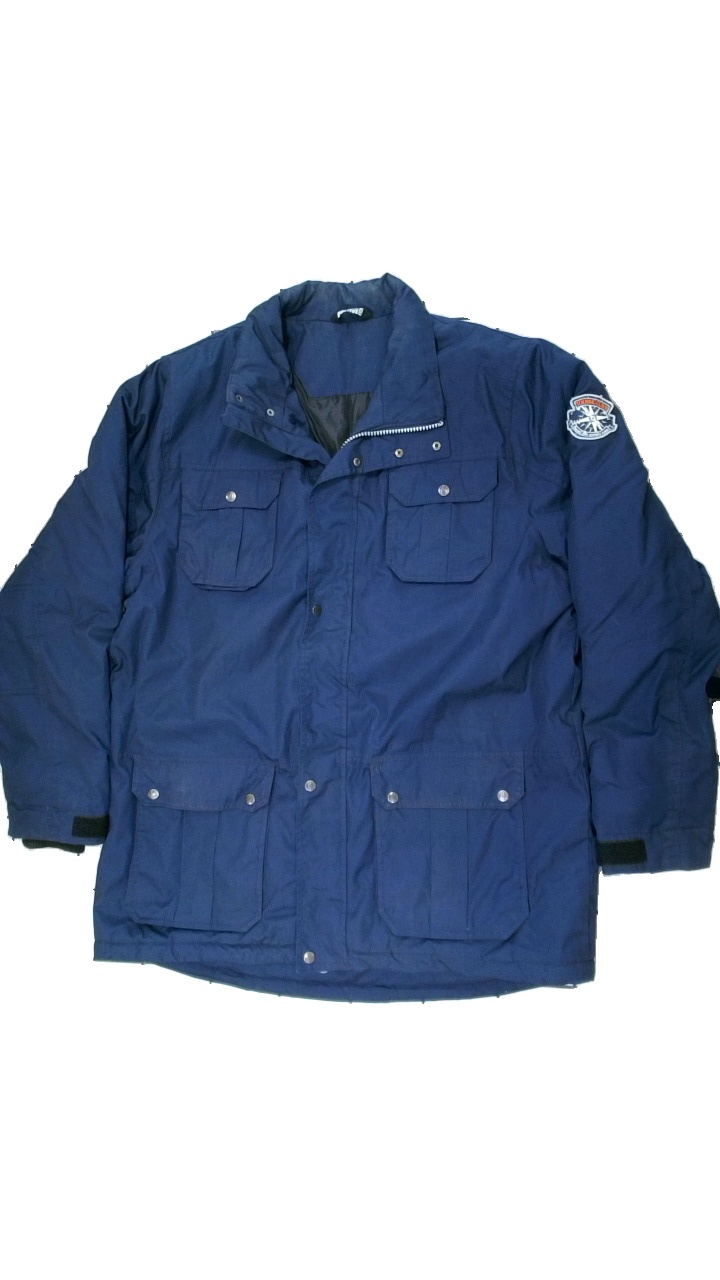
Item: Winter Jacket (Men)
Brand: Mywear (ica)
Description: Very dirty blue Mywear jacket, size XXL. Poor condition.
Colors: Blue
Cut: Regular
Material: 59% poly, 41% cott
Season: Winter
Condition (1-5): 2
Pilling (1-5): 5
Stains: Major
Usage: Export
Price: <50